The Unknown Tomorrow

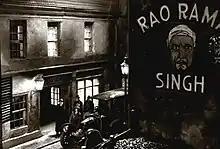

The Unknown Tomorrow (German: Das unbekannte Morgen) is a 1923 German silent drama film directed by Alexander Korda and starring Werner Krauss, María Corda, and Olga Limburg.